Colin Carr

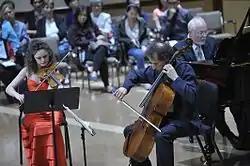
Violinist Iryna Krechkovsky, cellist Colin Carr and pianist Julian Martin performing at Chapman University on 23 May 2014

Colin Carr (born 25 October 1957) is a British cello soloist, chamber musician, recording artist and teacher.